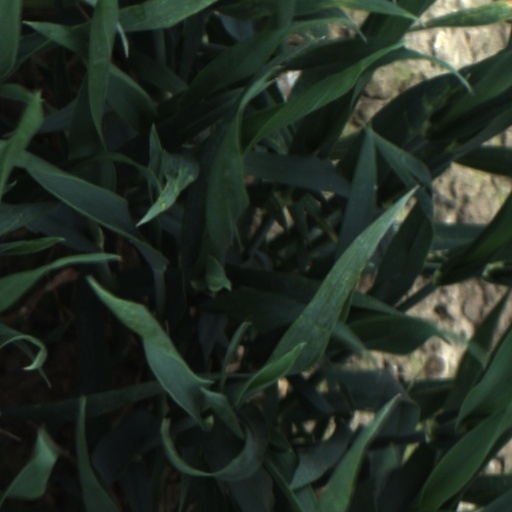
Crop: wheat